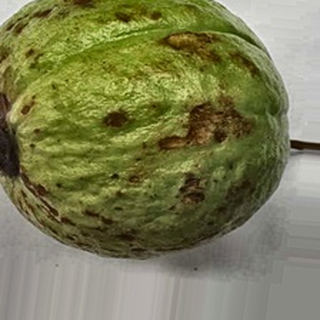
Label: guava_anthracnose